Arthur Charlett

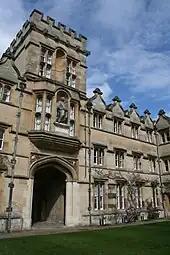
The tower in the Radcliffe Quadrangle at University College, built during the Mastership of Arthur Charlett

During Charlett's Mastership, the Radcliffe Quad was built at University College in 1716–1719. He died at his lodgings in the college, on 18 November 1722 and is buried in the college chapel. The position of Master was contested by two men, Thomas Cockman and William Dennison. The stand-off was not resolved until 1729, after an appeal to the Crown.